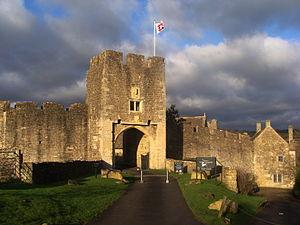
Sir Thomas Hungerford, né probablement dans les années 1320 et mort le 3 décembre 1397, est un parlementaire anglais. Il est le premier à porter formellement le titre de Speaker de la Chambre des communes, bien que le premier à présider un parlement d'Angleterre ait été Peter de Montfort en 1258.